Charlotte Harbor and Northern Railway

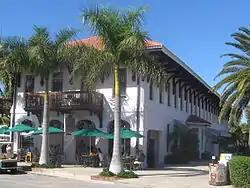
Historic passenger depot at Boca Grande

Large amounts of phosphate, a valuable commodity used in agriculture, were discovered along the Peace River in the late 1800s. Transporting phosphate by ship down the Peace River was a slow and tedious process due to the river levels being low at some times. The Florida Southern Railway (which later became part of the Atlantic Coast Line Railroad) operated tracks to Punta Gorda along the south side of the river, and it was also used to some extent to transport phosphate to its dock in Punta Gorda for shipment.